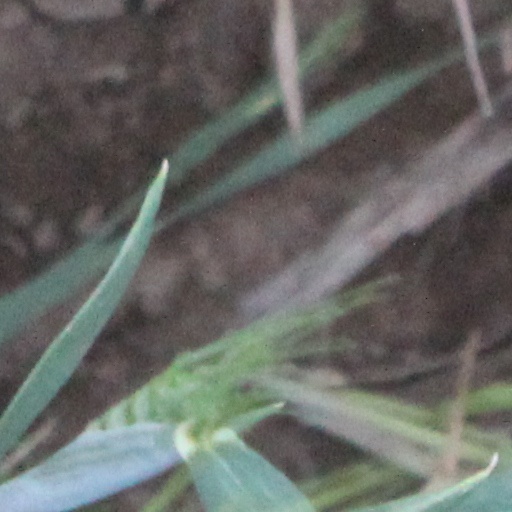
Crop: wheat